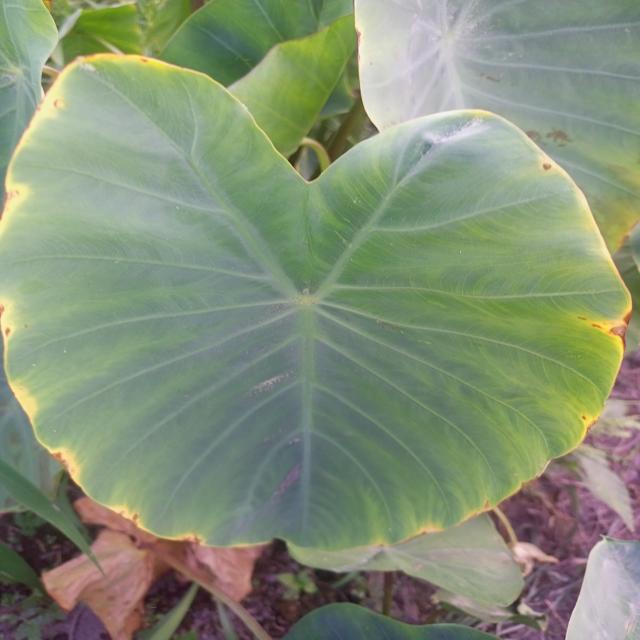
Label: Mid_Blight